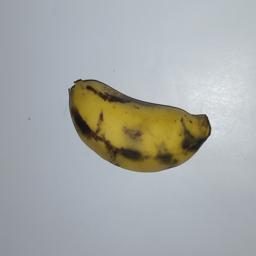
Banana variety: Champa Kola